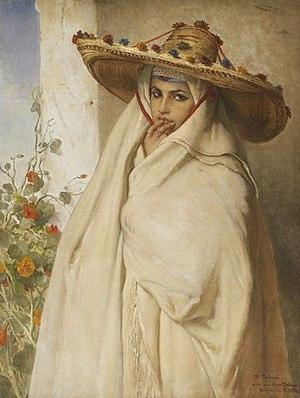
Aouicha